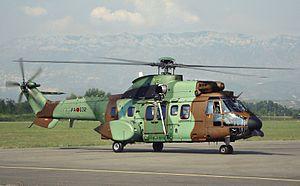
La force aérienne albanaise, Forcat Ajrore Shqiptare en albanais, est la branche aérienne des forces armées albanaises. Actuellement, elle fonctionne sous le commandement des forces interarmées albanaises et elle est regroupée dans la Brigade aérienne albanaise, au sein des forces terrestres. Son commandement est situé à Tirana et elle exploite deux bases aériennes, la base aérienne de Kuçova et la base aérienne de Tirana. Elle dispose uniquement d'hélicoptère.